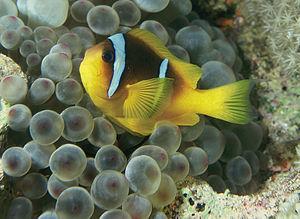
Les anémones de mer, orties de mer ou actiniaires sont un groupe d'animaux marins vivant fixés à un support. Elles appartiennent à l'ordre des cnidaires anthozoaires. L'anémone est constituée d'un polype solitaire, sans squelette calcaire.
Les Enthemonae constituent un sous-ordre d'anémones de mer, de l'ordre des Actiniaria.